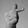
ASL letter: T